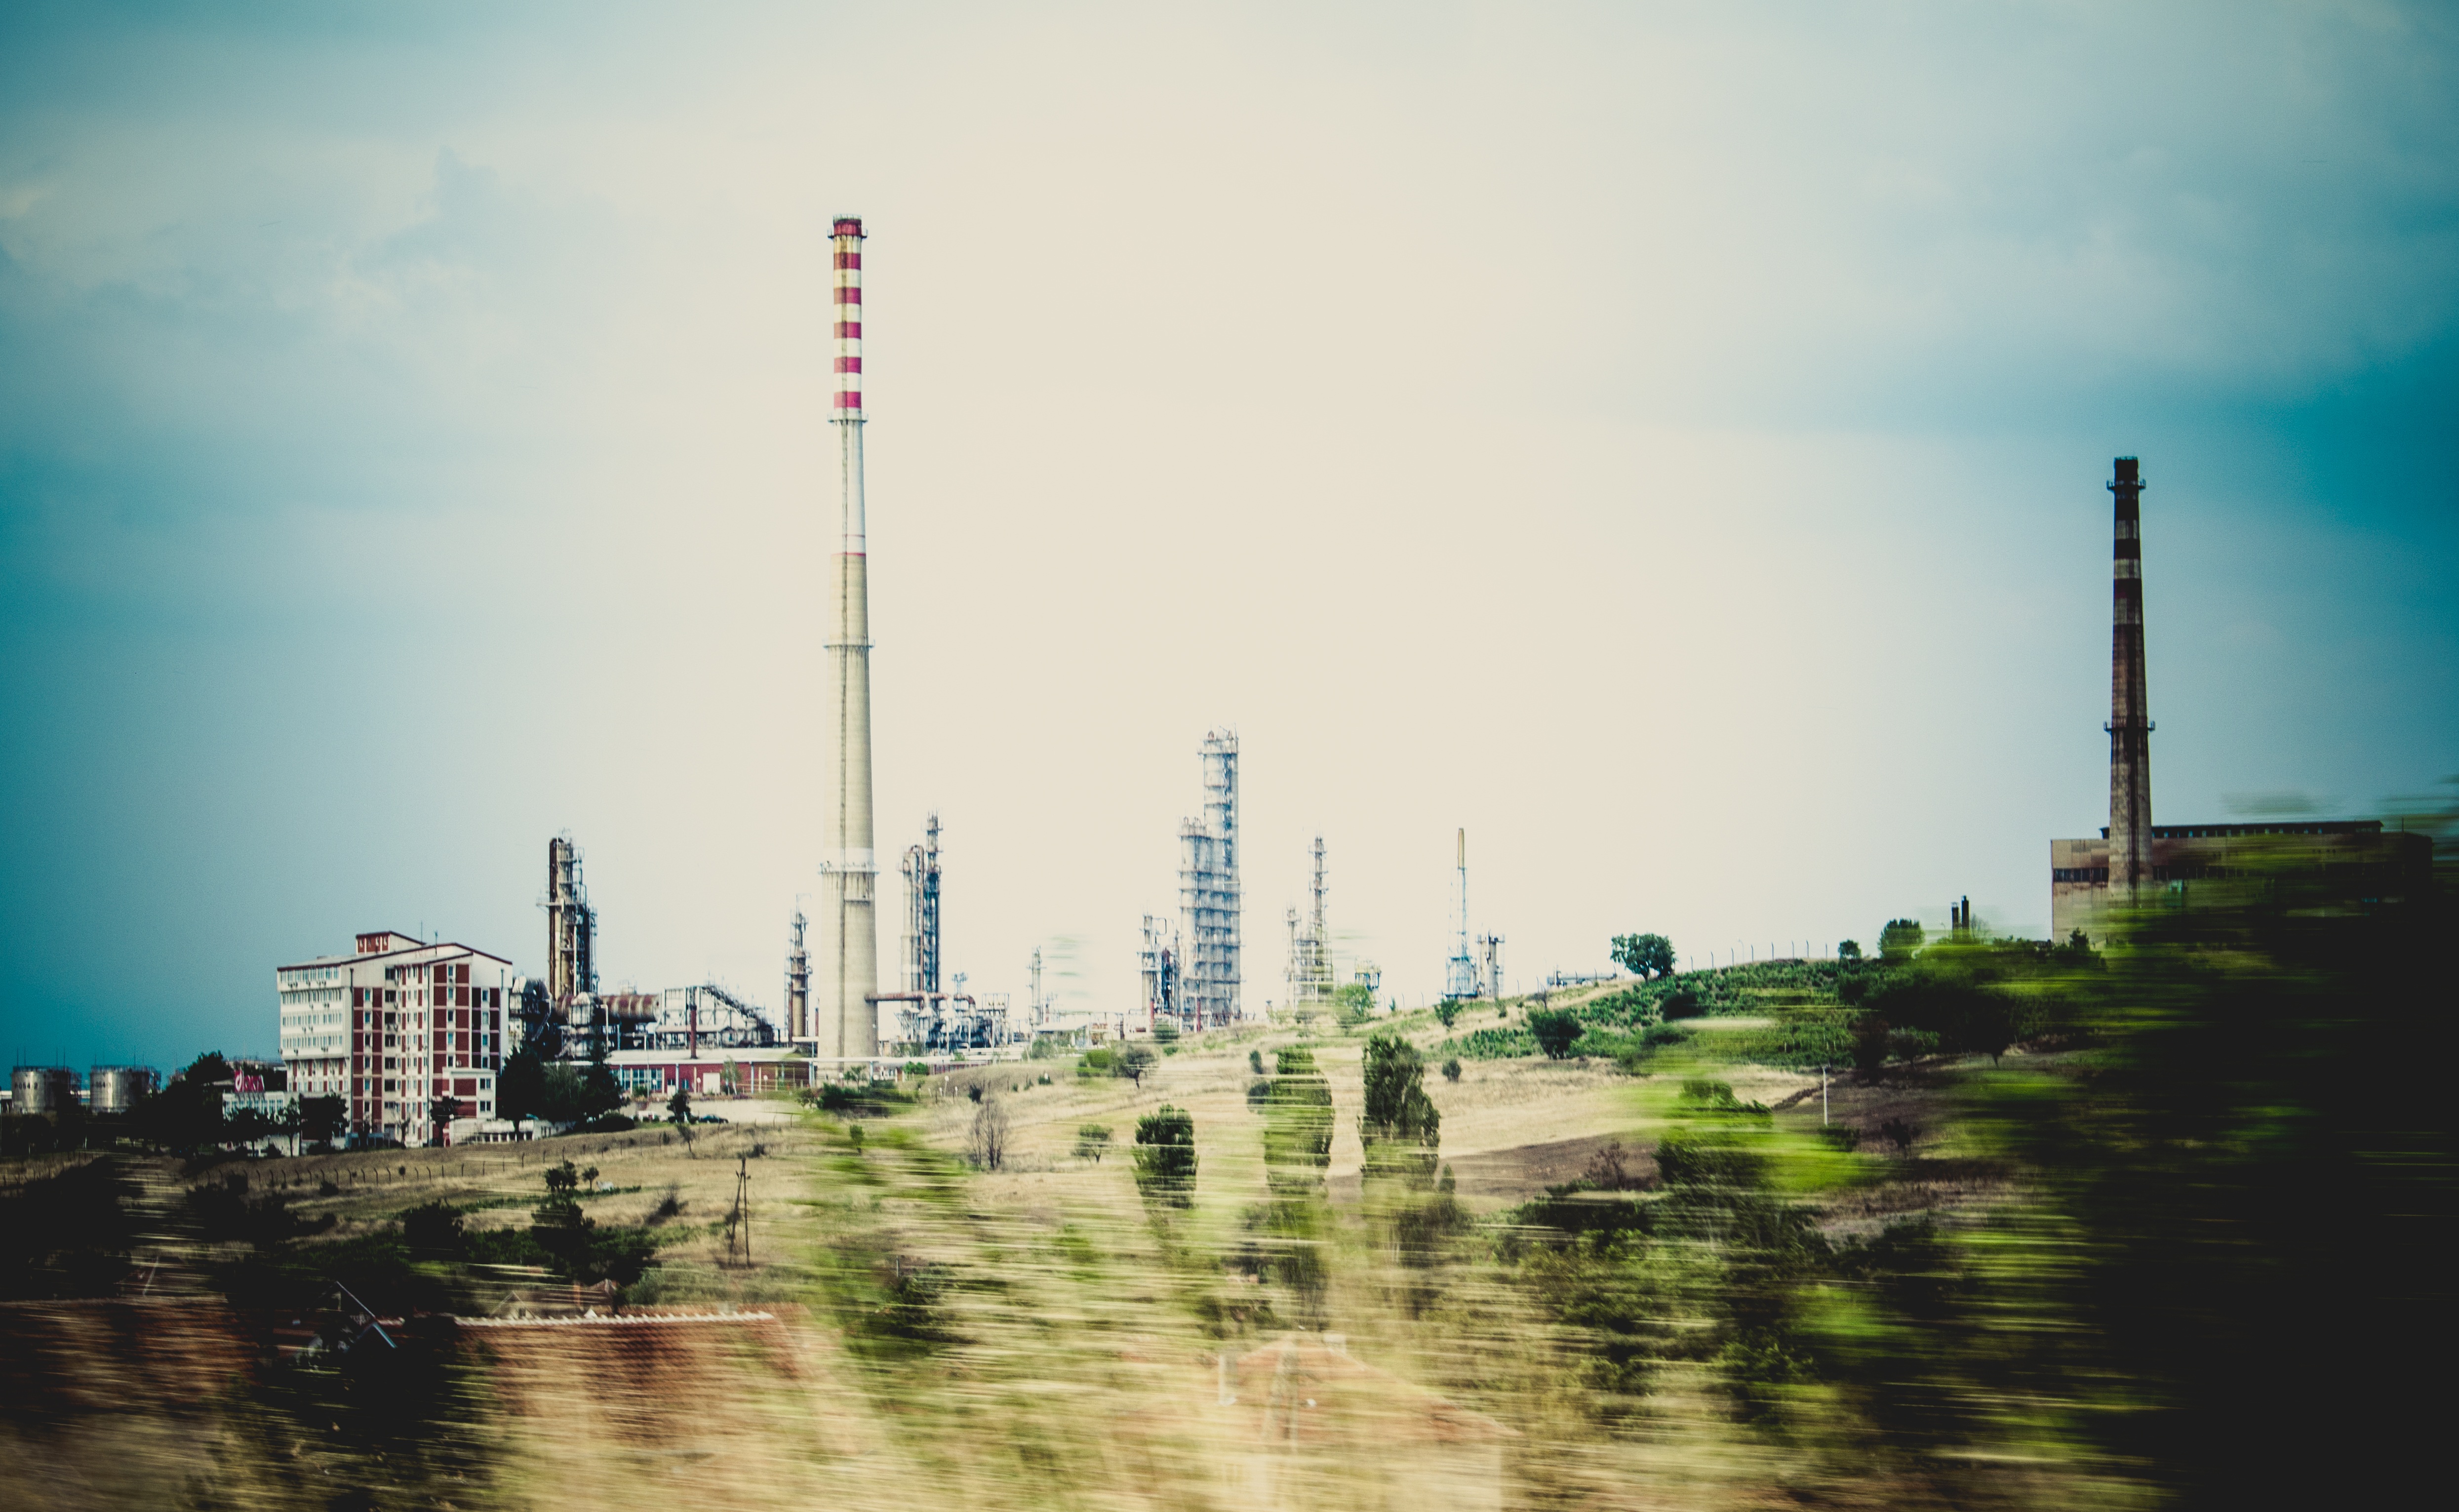
nature, horizon, sky, skyline, tube, skyscraper, cityscape, reflection, tower, industry, energy, oil, pollution, refinery, power station, atmospheric phenomenon, atmosphere of earth, outdoor structure